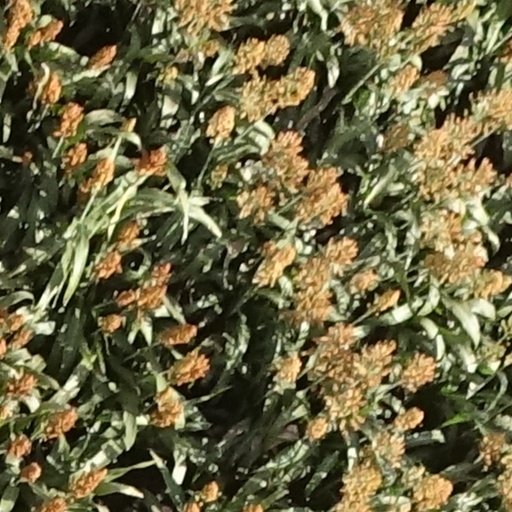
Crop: sorghum